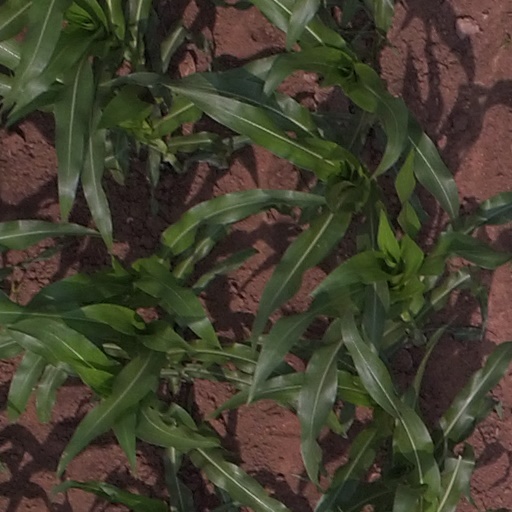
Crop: maize; corn